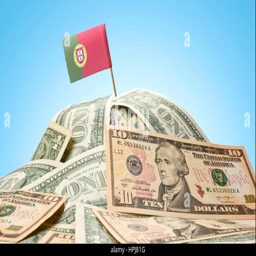
the national flag sticking in a pile of american dollars .